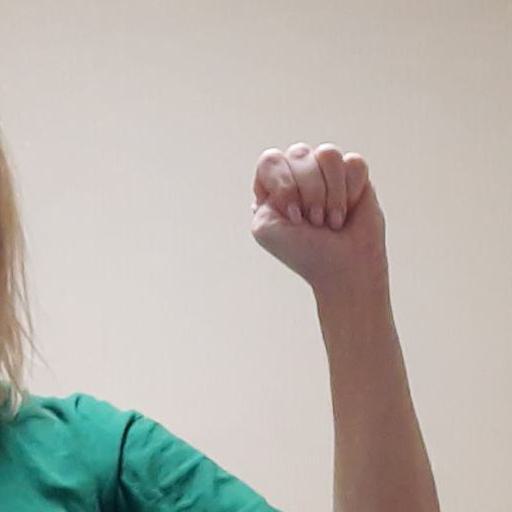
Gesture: fist